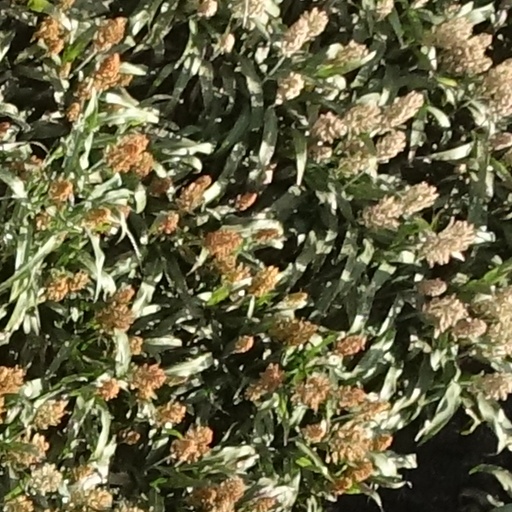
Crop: sorghum